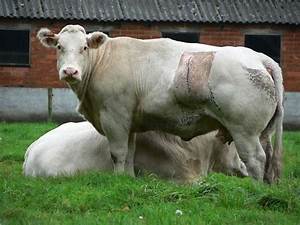
Label: mucca